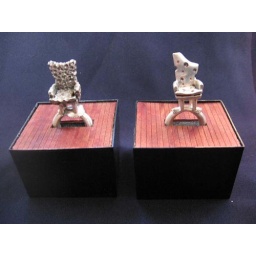
chair rings in display box